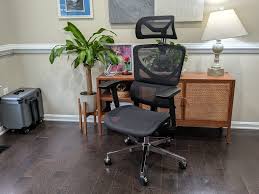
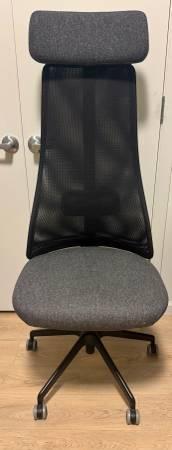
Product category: items_chair
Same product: no